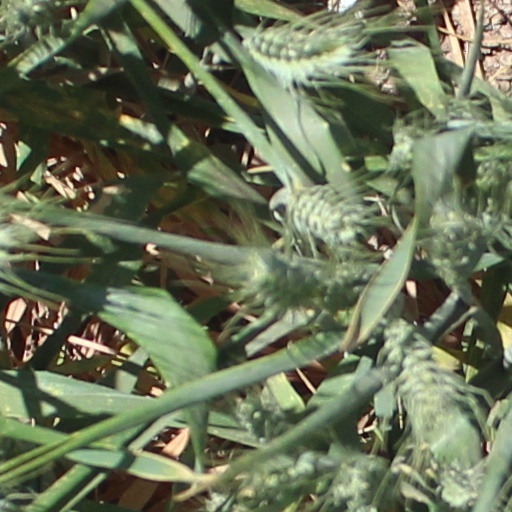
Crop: wheat